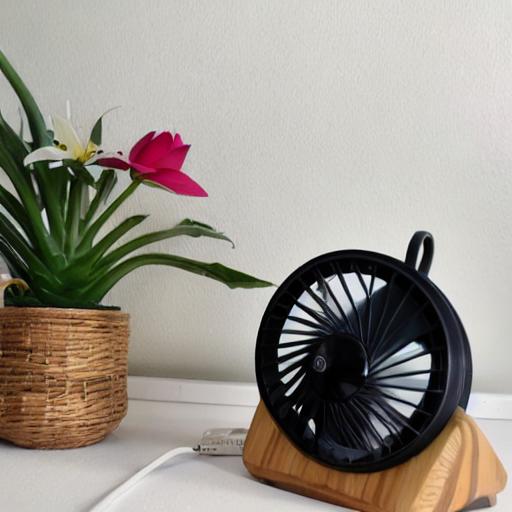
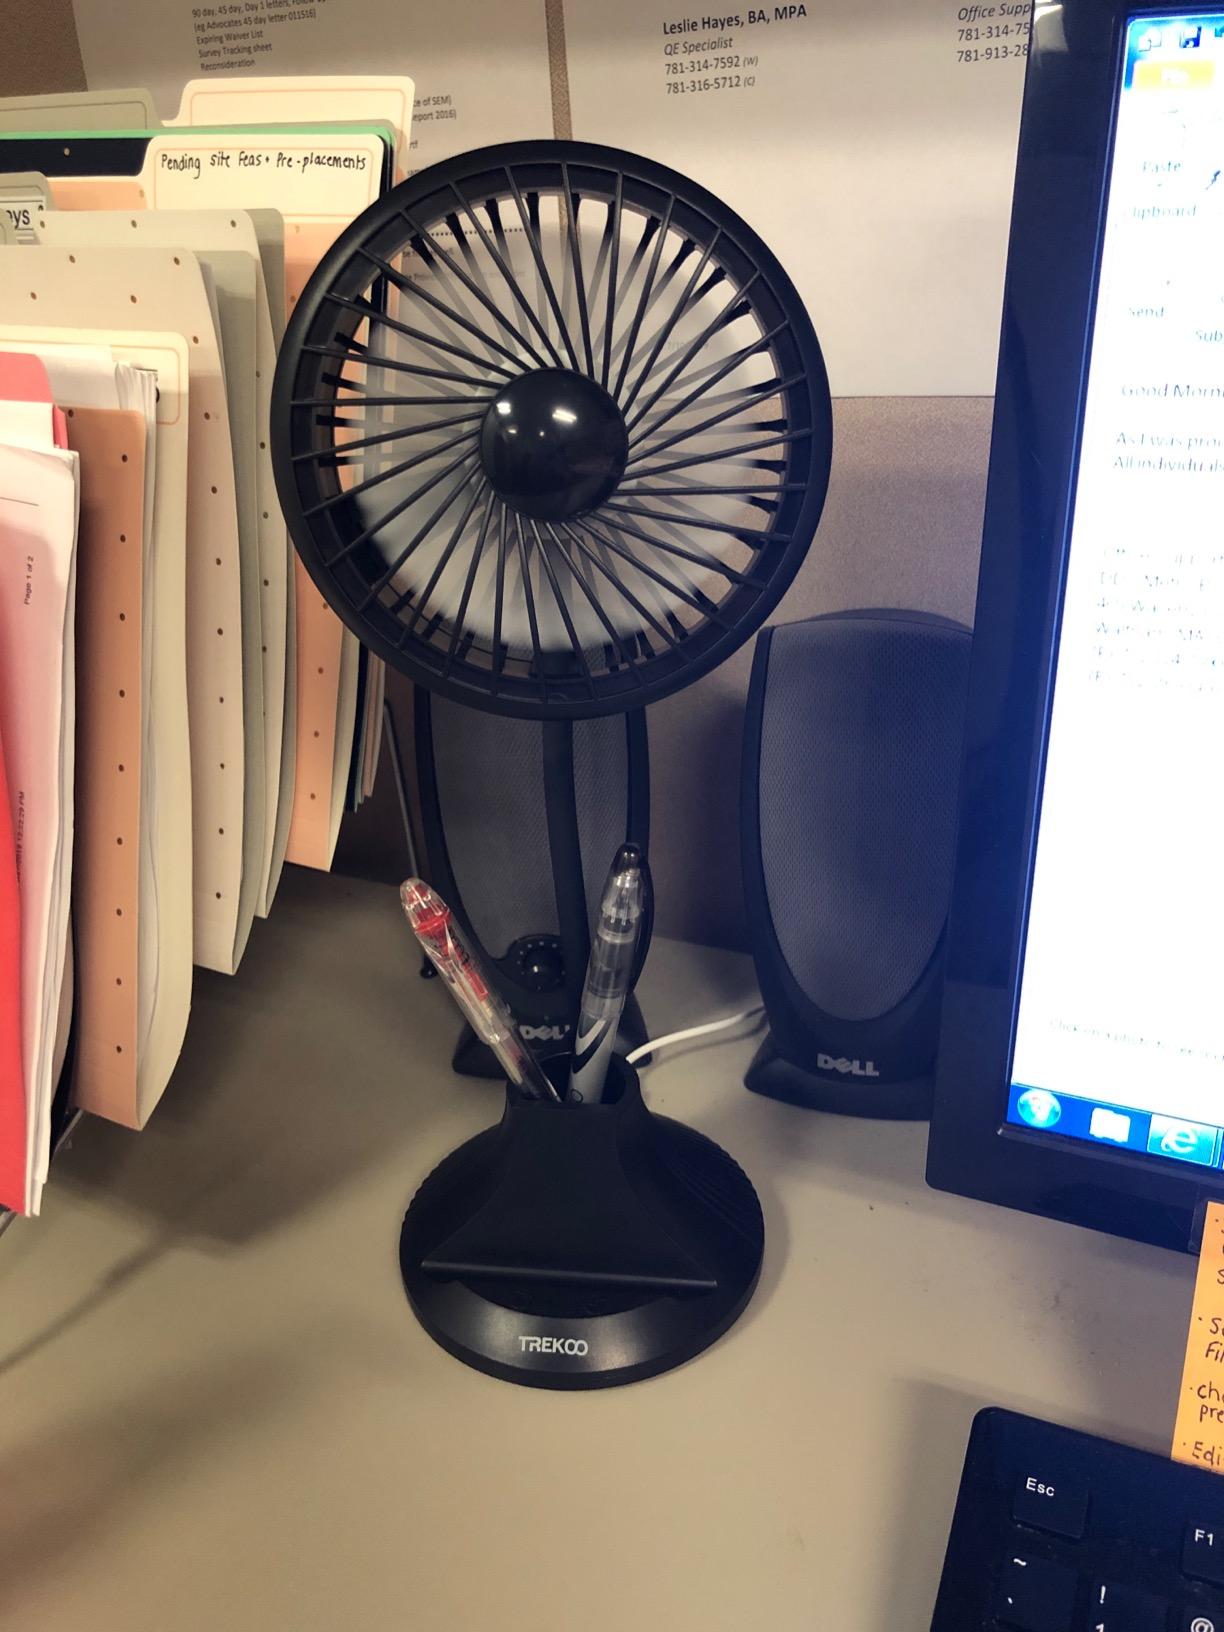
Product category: fan
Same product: no